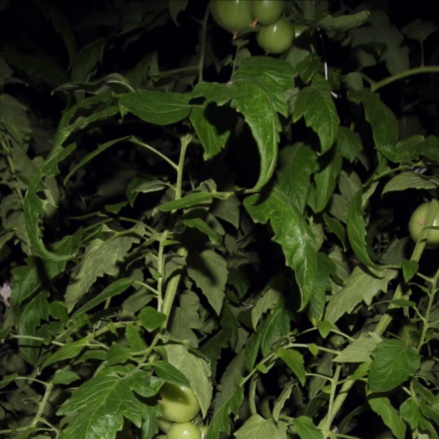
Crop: tomato